USB flash drive

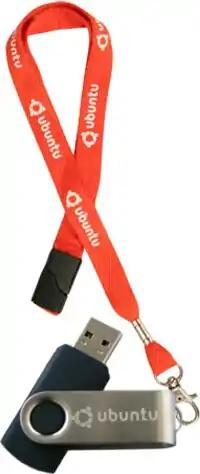
Ubuntu-branded USB flash drive and lanyard

Many companies make small solid-state digital audio players, essentially producing flash drives with sound output and a simple user interface. Examples include the Creative MuVo, Philips GoGear and the first generation iPod shuffle. Some of these players are true USB flash drives as well as music players; others do not support general-purpose data storage. Other applications requiring storage, such as digital voice or sound recording, can also be combined with flash drive functionality.